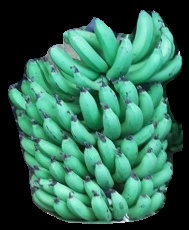
Variety: pachbale
Grade: grade1